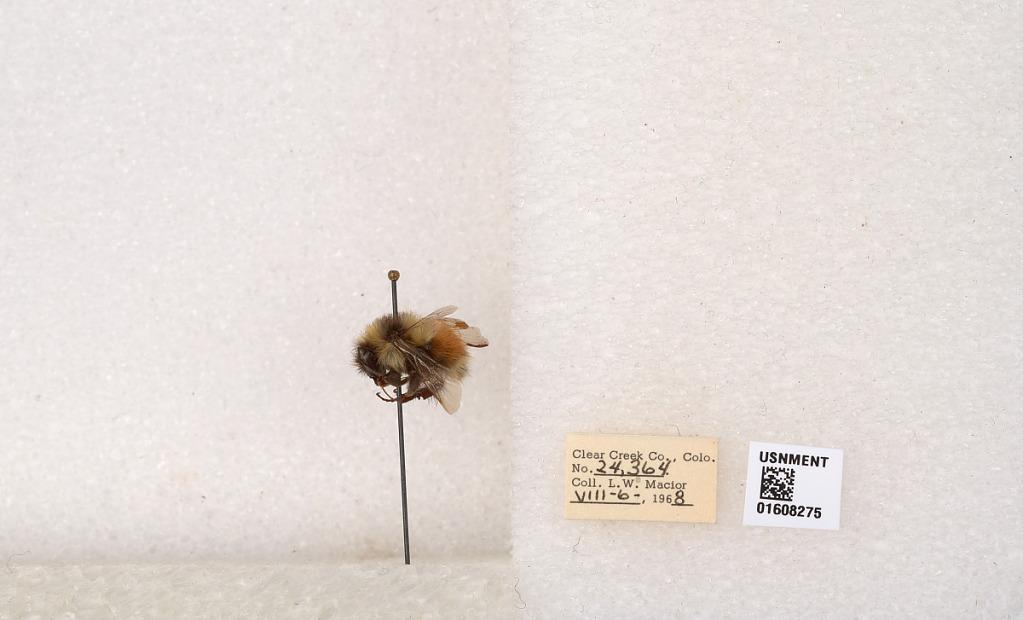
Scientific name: Bombus (Pyrobombus) sylvicola Kirby
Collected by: L. Macior
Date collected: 1968-8-6
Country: United States
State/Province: Colorado
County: Clear Creek
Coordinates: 39.6891, -105.644